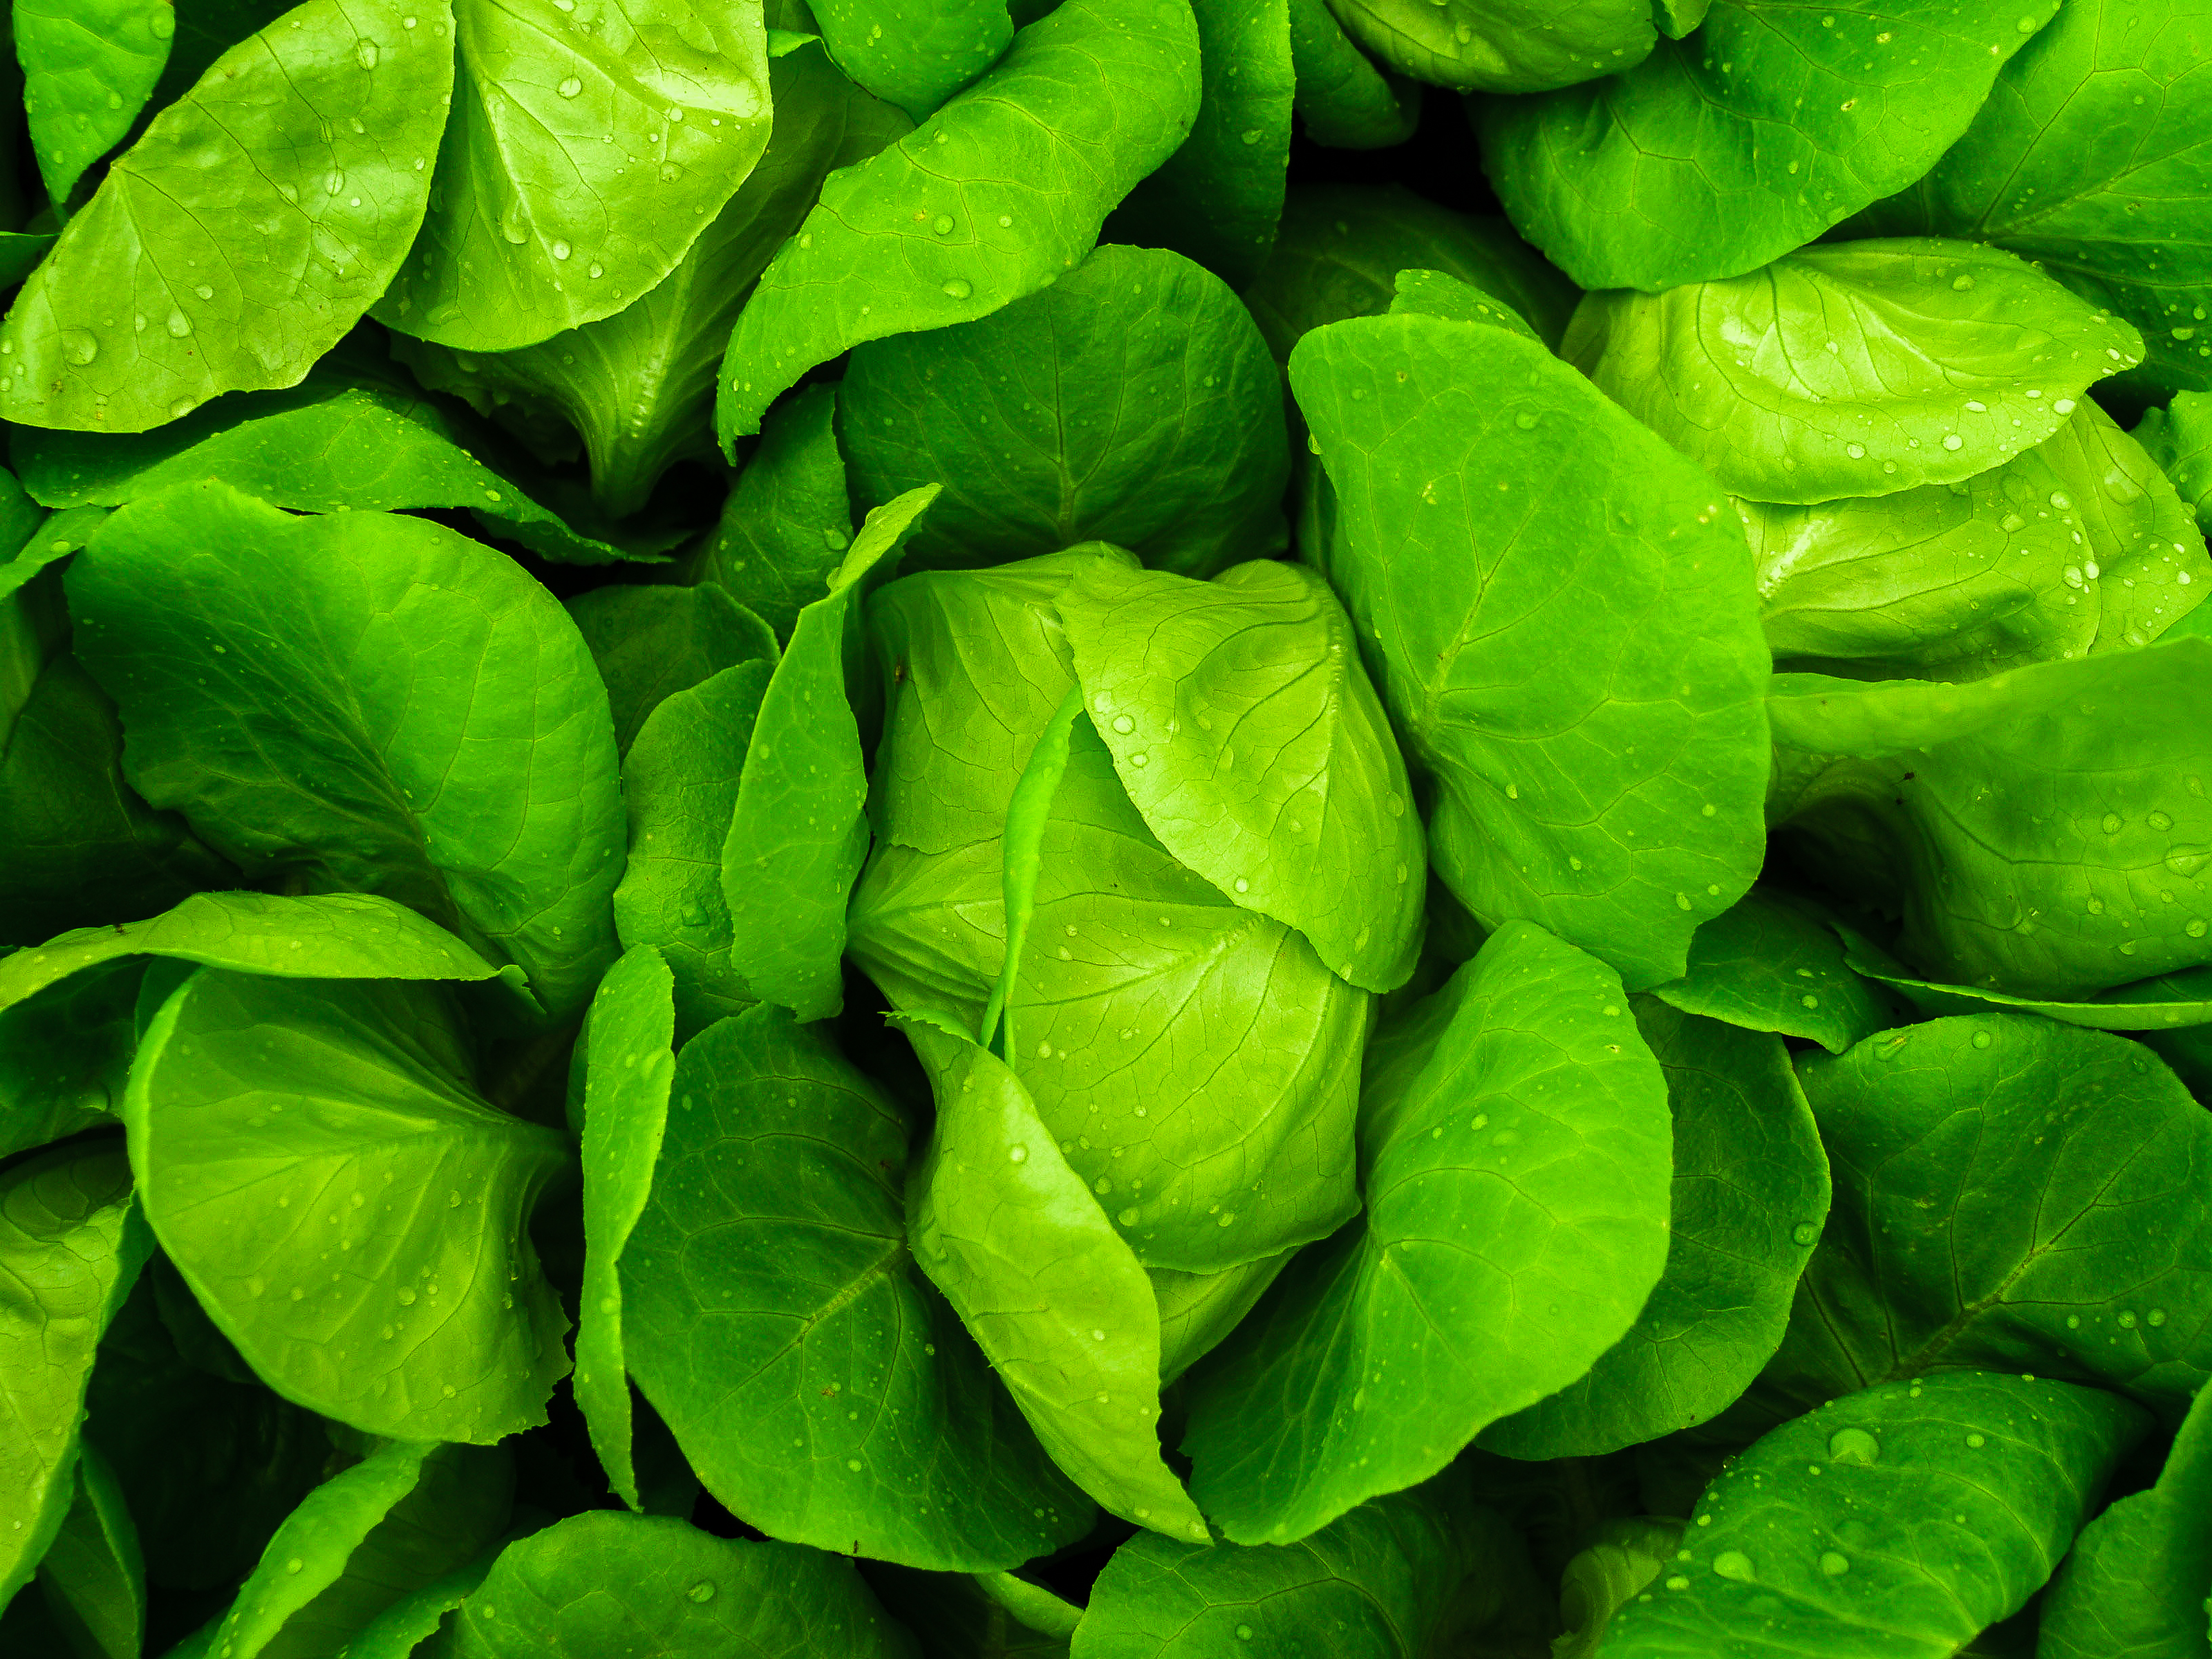
farm, green, food, hydroponic, agriculture, garden, organic, vegetable, water, fresh, plant, leaf, growth, healthy, cultivation, technology, nature, grow, greenhouse, salad, lettuce, health, environment, industry, farming, modern, plantation, field, nutrition, background, leaf vegetable, produce, romaine lettuce, herb, spring greens, chard, spinach